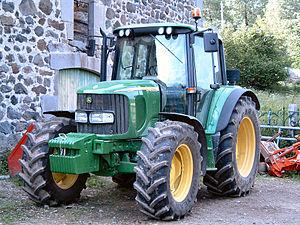
Tracteur Agricole John Deere 6320, France
John Deere est une marque de la société américaine Deere & Company, dont le siège est situé à Moline, spécialisée dans la fabrication de matériel agricole et notamment de tracteurs, moissonneuses-batteuses, ramasseuse-presses, ainsi que des tondeuses à gazon ou encore des équipements forestiers. Ces machines sont facilement reconnaissables à leur lignée verte soulignée de jaune. Deere & Company est l'une des plus vieilles compagnies industrielles des États-Unis. Elle est cotée en bourse.